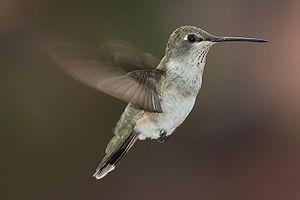
Le Colibri à gorge noire est une espèce de petits oiseaux-mouches.